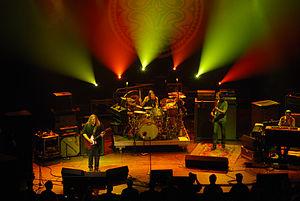
Gov't Mule est un groupe de blues rock américain. À fortes influences de rock sudiste, le groupe est formé en 1994 par Warren Haynes, Allen Woody et Matt Abts.